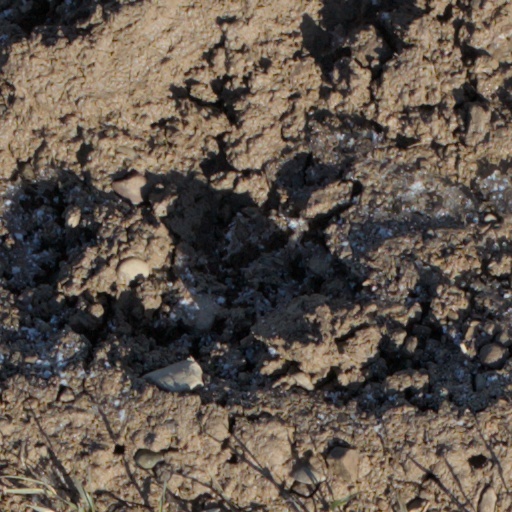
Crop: wheat